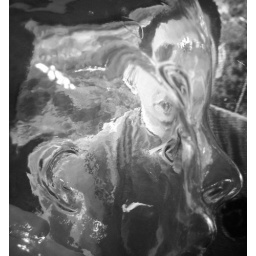
I purchased a a glass head and tried some shots holding the head against the television monitor,